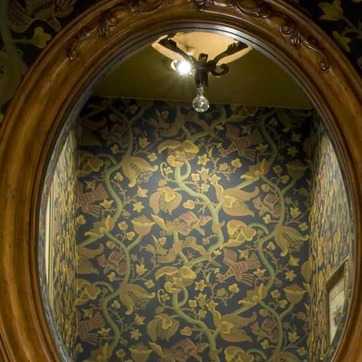
Material: mirror